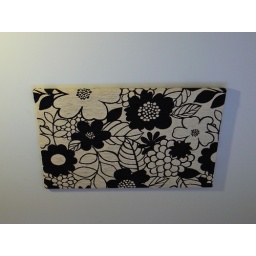
Retro flowers wall hanging by Joannamoo